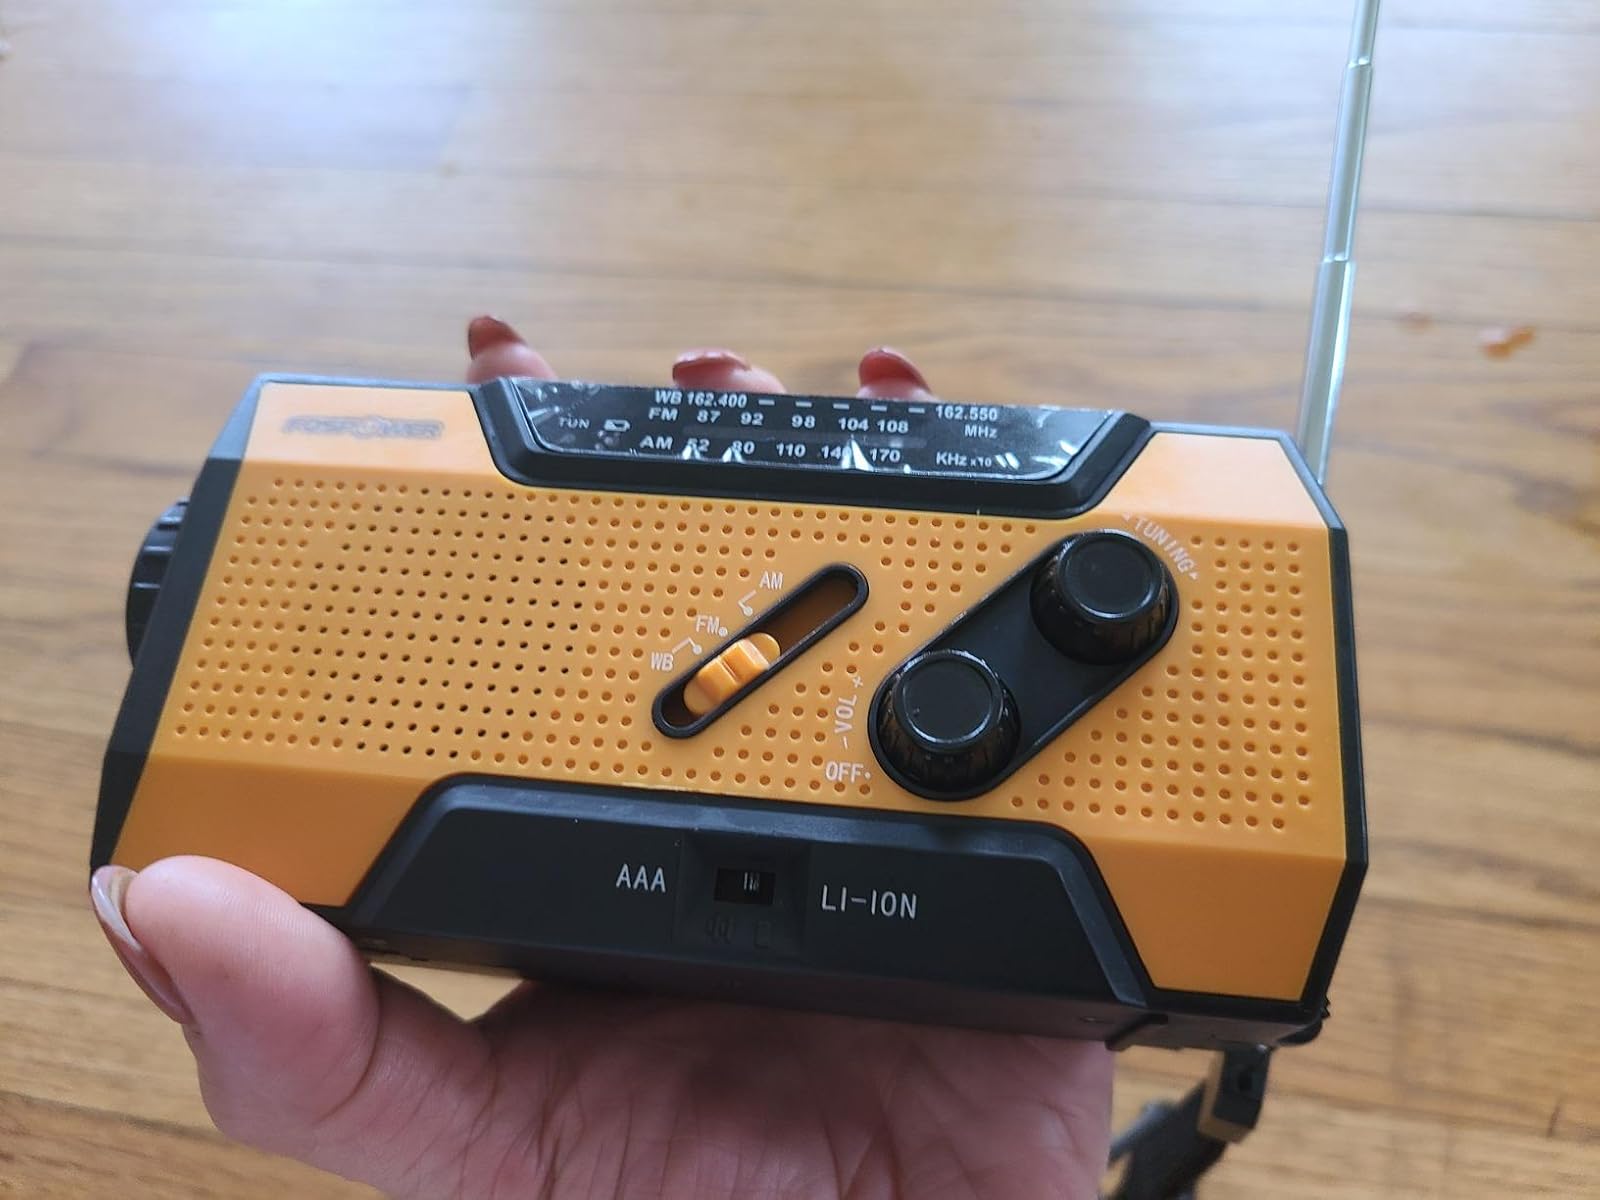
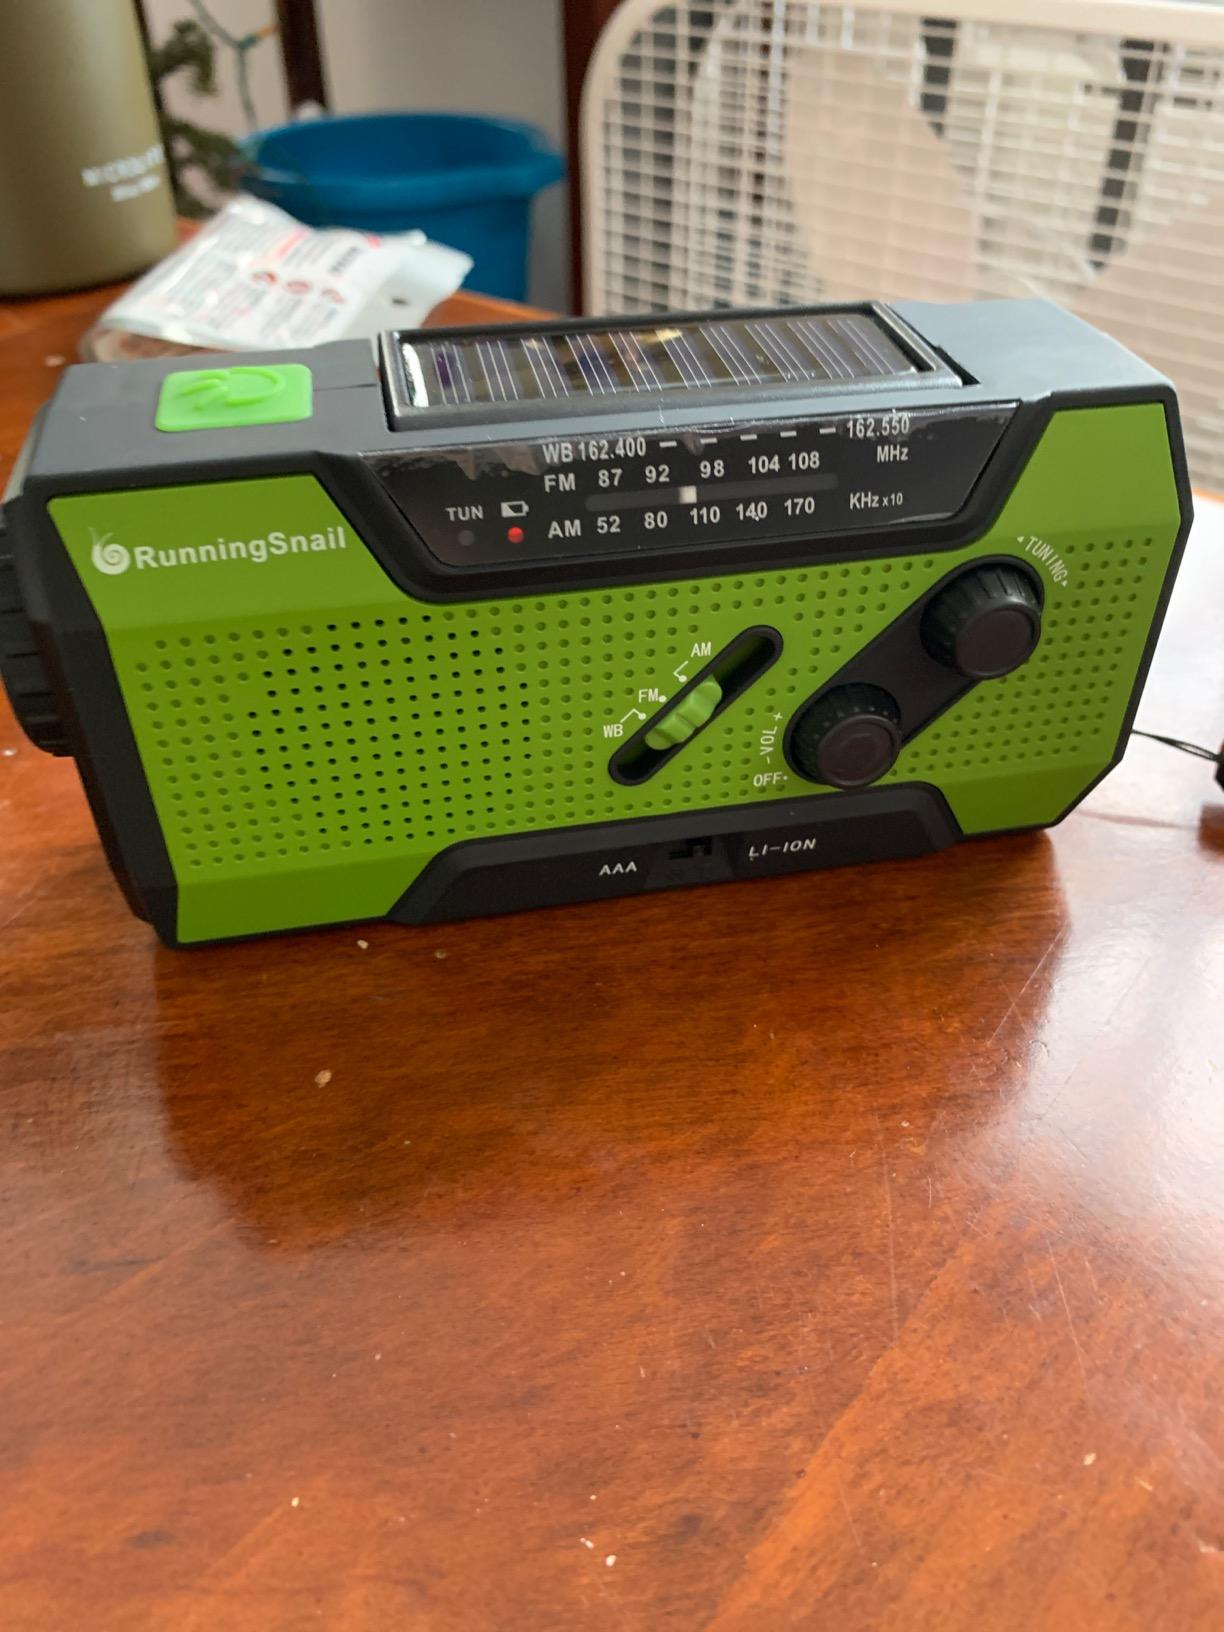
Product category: radio
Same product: no